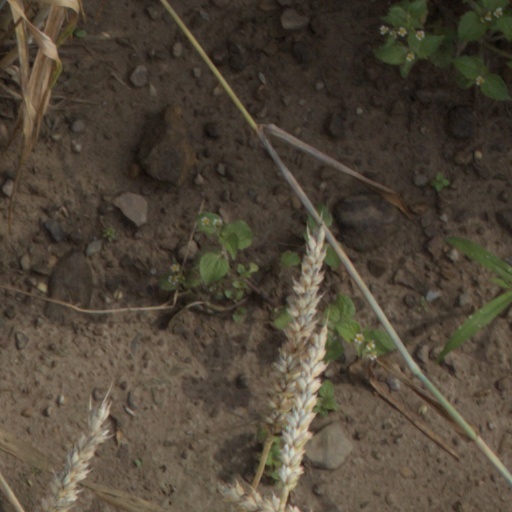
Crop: wheat